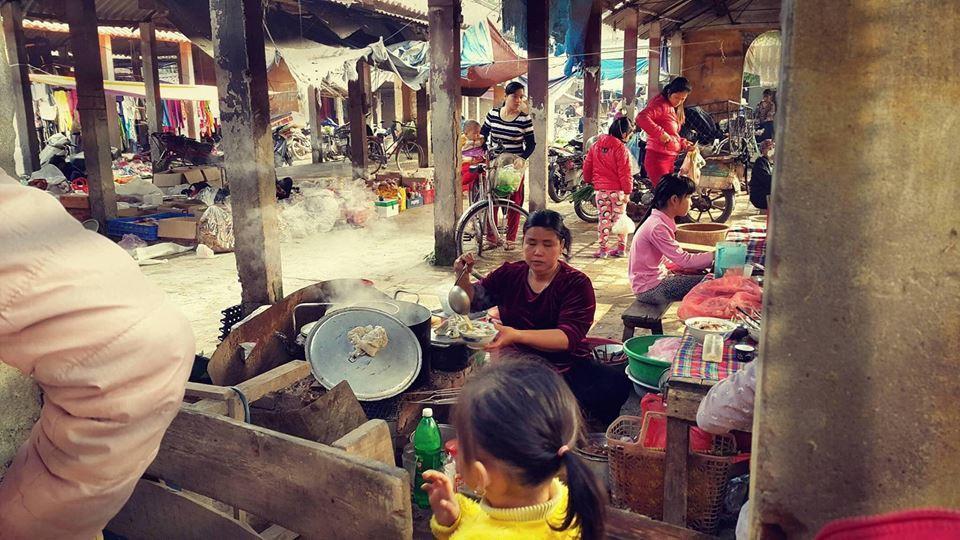
ở trong chợ có sự xuất hiện của nhiều quầy hàng ăn uống